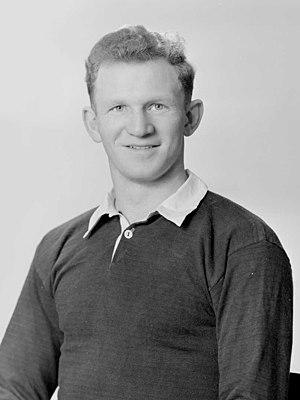
Wayne David Cottrell, né le 30 septembre 1943 à Christchurch en Nouvelle-Zélande et mort le 22 mai 2012 à Christchurch, est un joueur néo-zélandais de rugby à XV. Il joue avec les All Blacks de 1968 à 1971 évoluant au poste de centre.